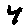
Label: 4